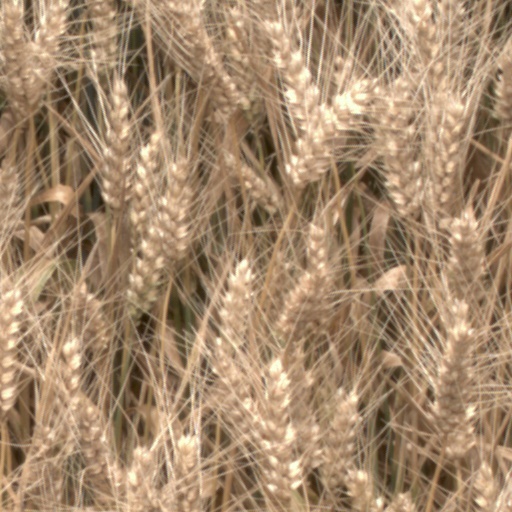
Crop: wheat